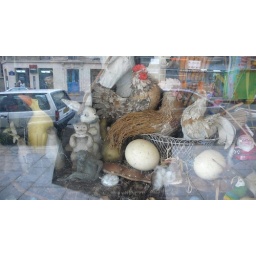
random fake chickens in a window